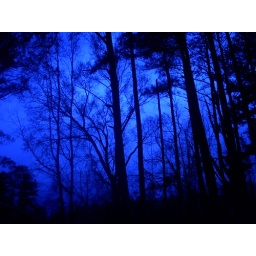
storm clouds over my house